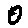
Label: 0